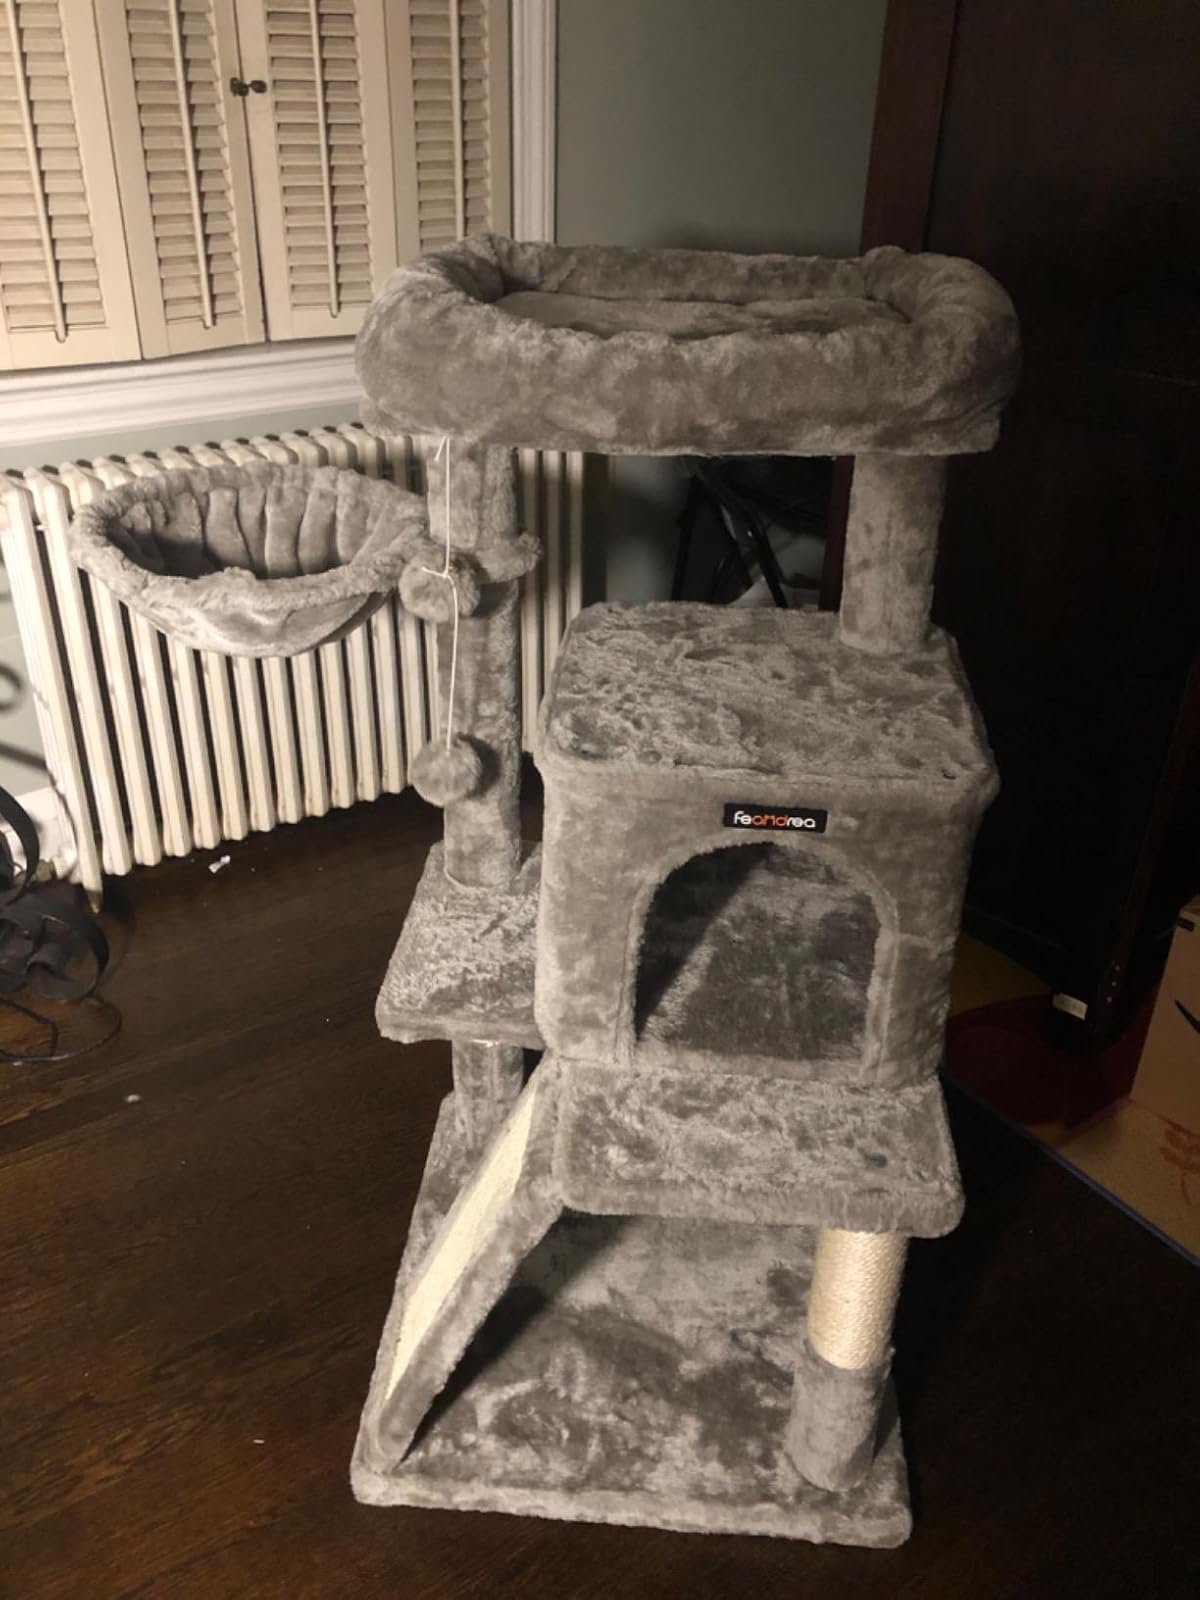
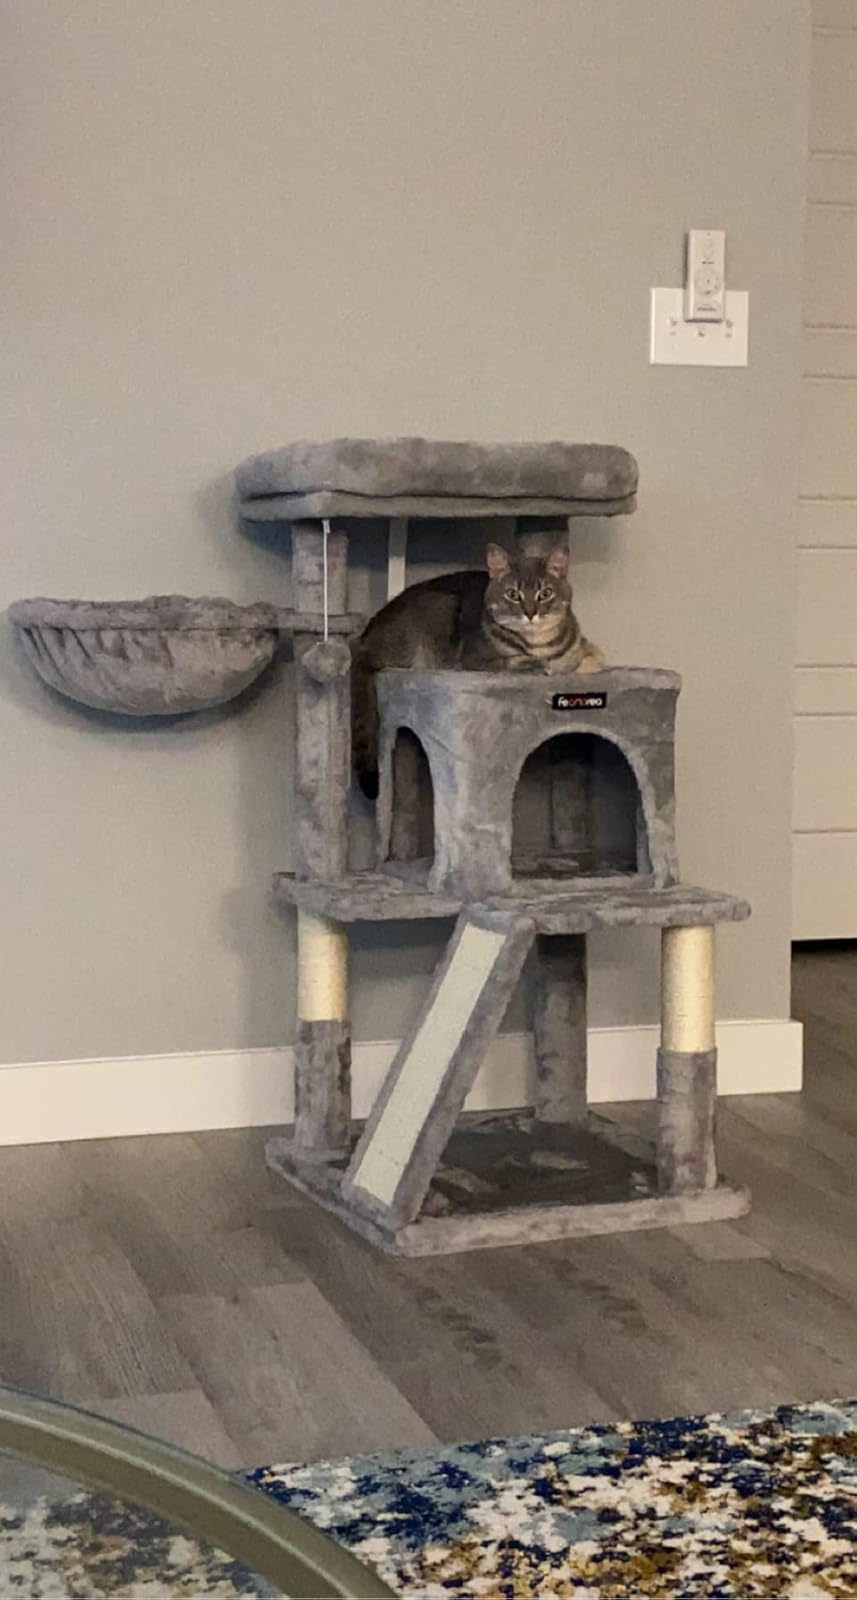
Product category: items_cat tree
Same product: yes